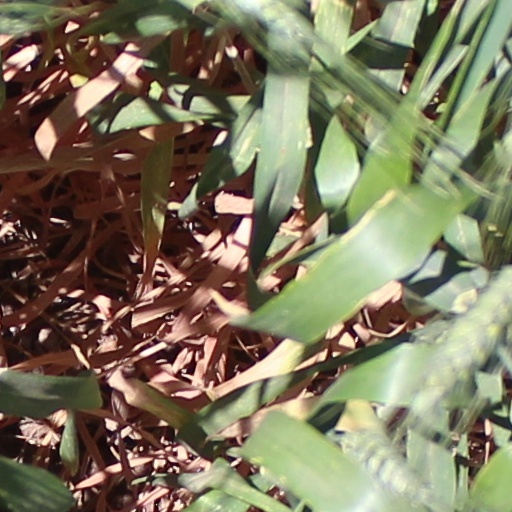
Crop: wheat